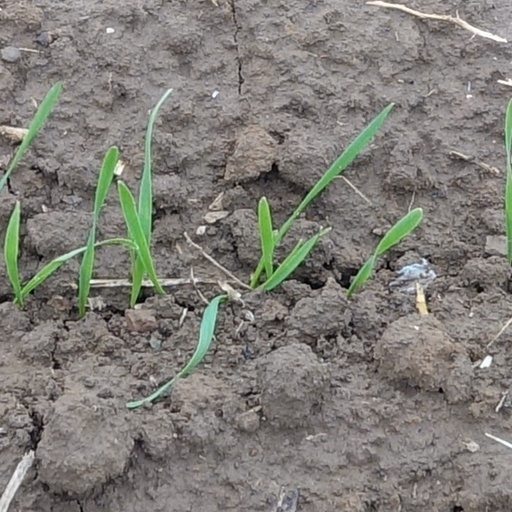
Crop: wheat